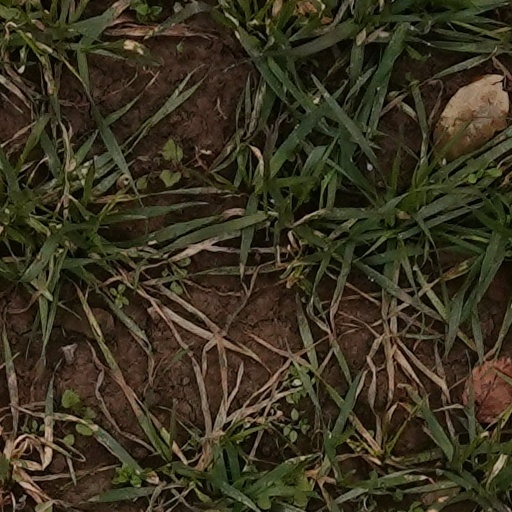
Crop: wheat